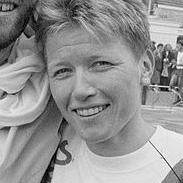
Age: 30